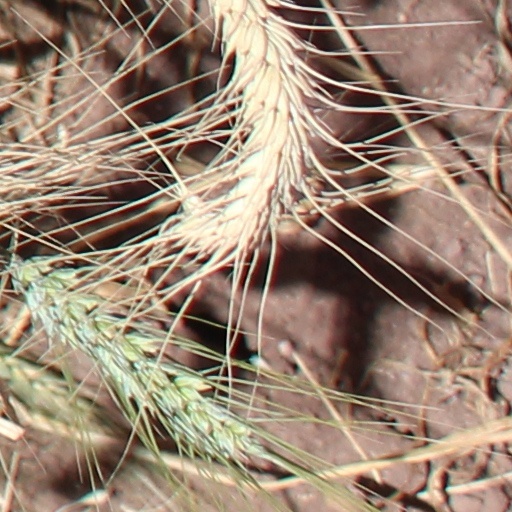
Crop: wheat